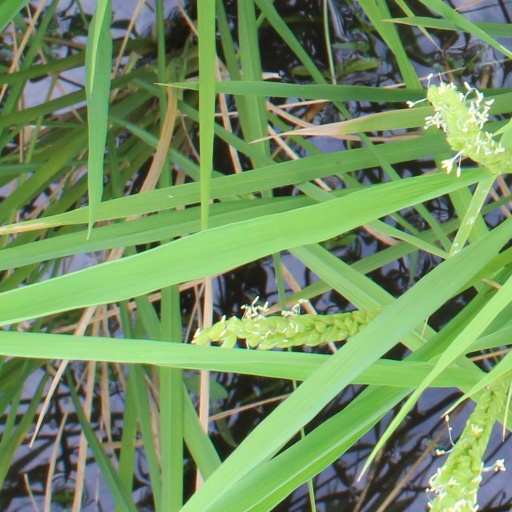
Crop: rice